Brad Johnson (American football)

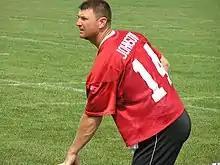
Johnson with the Minnesota Vikings in 2005

James Bradley Johnson (born September 13, 1968) is an American former professional football quarterback who played in the National Football League (NFL) for 17 seasons with the Minnesota Vikings, Washington Redskins, Tampa Bay Buccaneers, and Dallas Cowboys. He is best known for his time with the Buccaneers, whom he led to a Super Bowl XXXVII win over the Oakland Raiders.